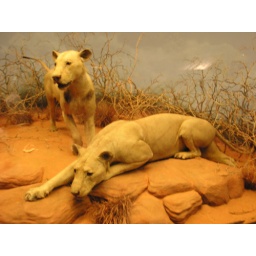
These are the two lions that killed over a hundred workers that were building the railway through the Tsavo region of Kenya.